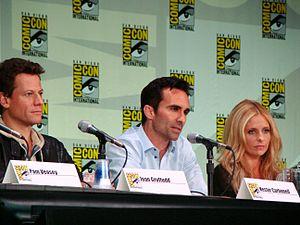
Ioan Gruffudd, né le 6 octobre 1973 à Llwydcoed dans le Rhonda Cynon Taf, est un acteur britannique.